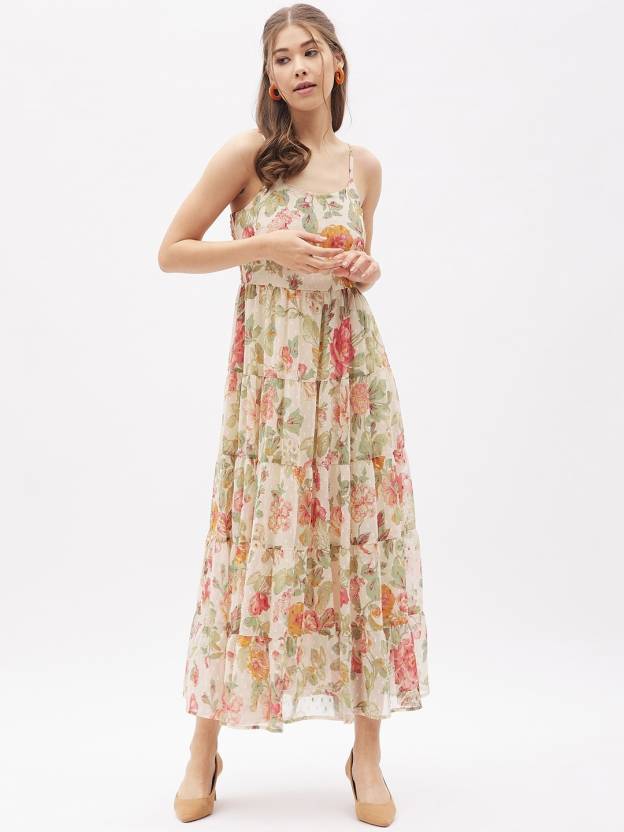
Product: Women Maxi Beige Dress
Price: ₹828
Colors: Beige
Pattern: Floral Print
Description: Beige and pink floral print maxi dress Round neck Sleeveless, no sleeves Ruffled detail Maxi length in flared hem Georgette fabric